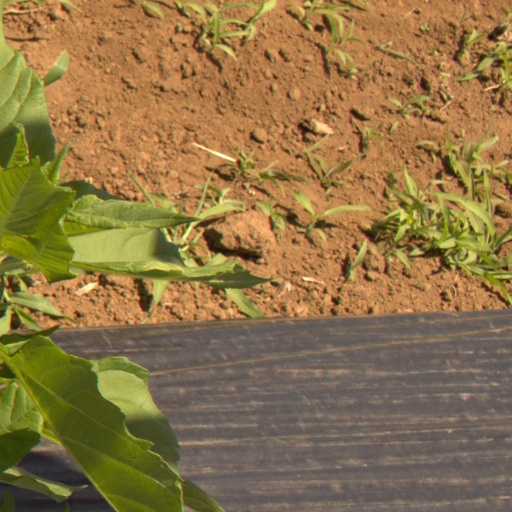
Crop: Jerusalem artichoke